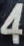
Number: 4